Earl of Glencairn

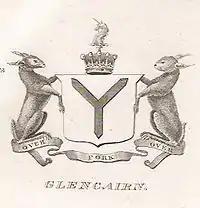
Arms of the Earls of Glencairn as recorded in Brown's "Peerage", 1834

Earl of Glencairn was a title in the Peerage of Scotland. King James III created the title in 1488 by royal charter for Alexander Cunningham, 1st Lord Kilmaurs. He held the earldom just two weeks before he and the king were killed at the Battle of Sauchieburn.